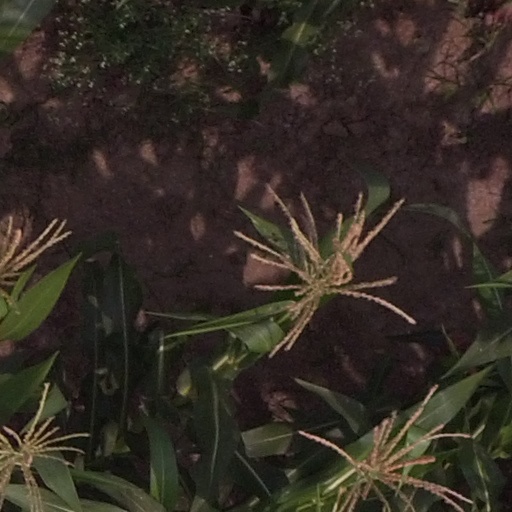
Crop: maize; corn